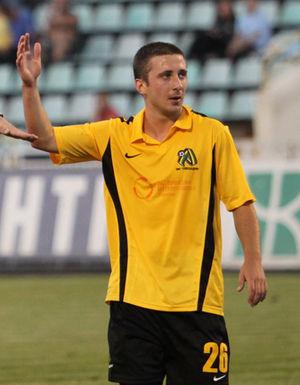
Davit Targamadze est un footballeur géorgien, né le 22 août 1989 à Tbilissi. Il évolue au poste de milieu offensif.